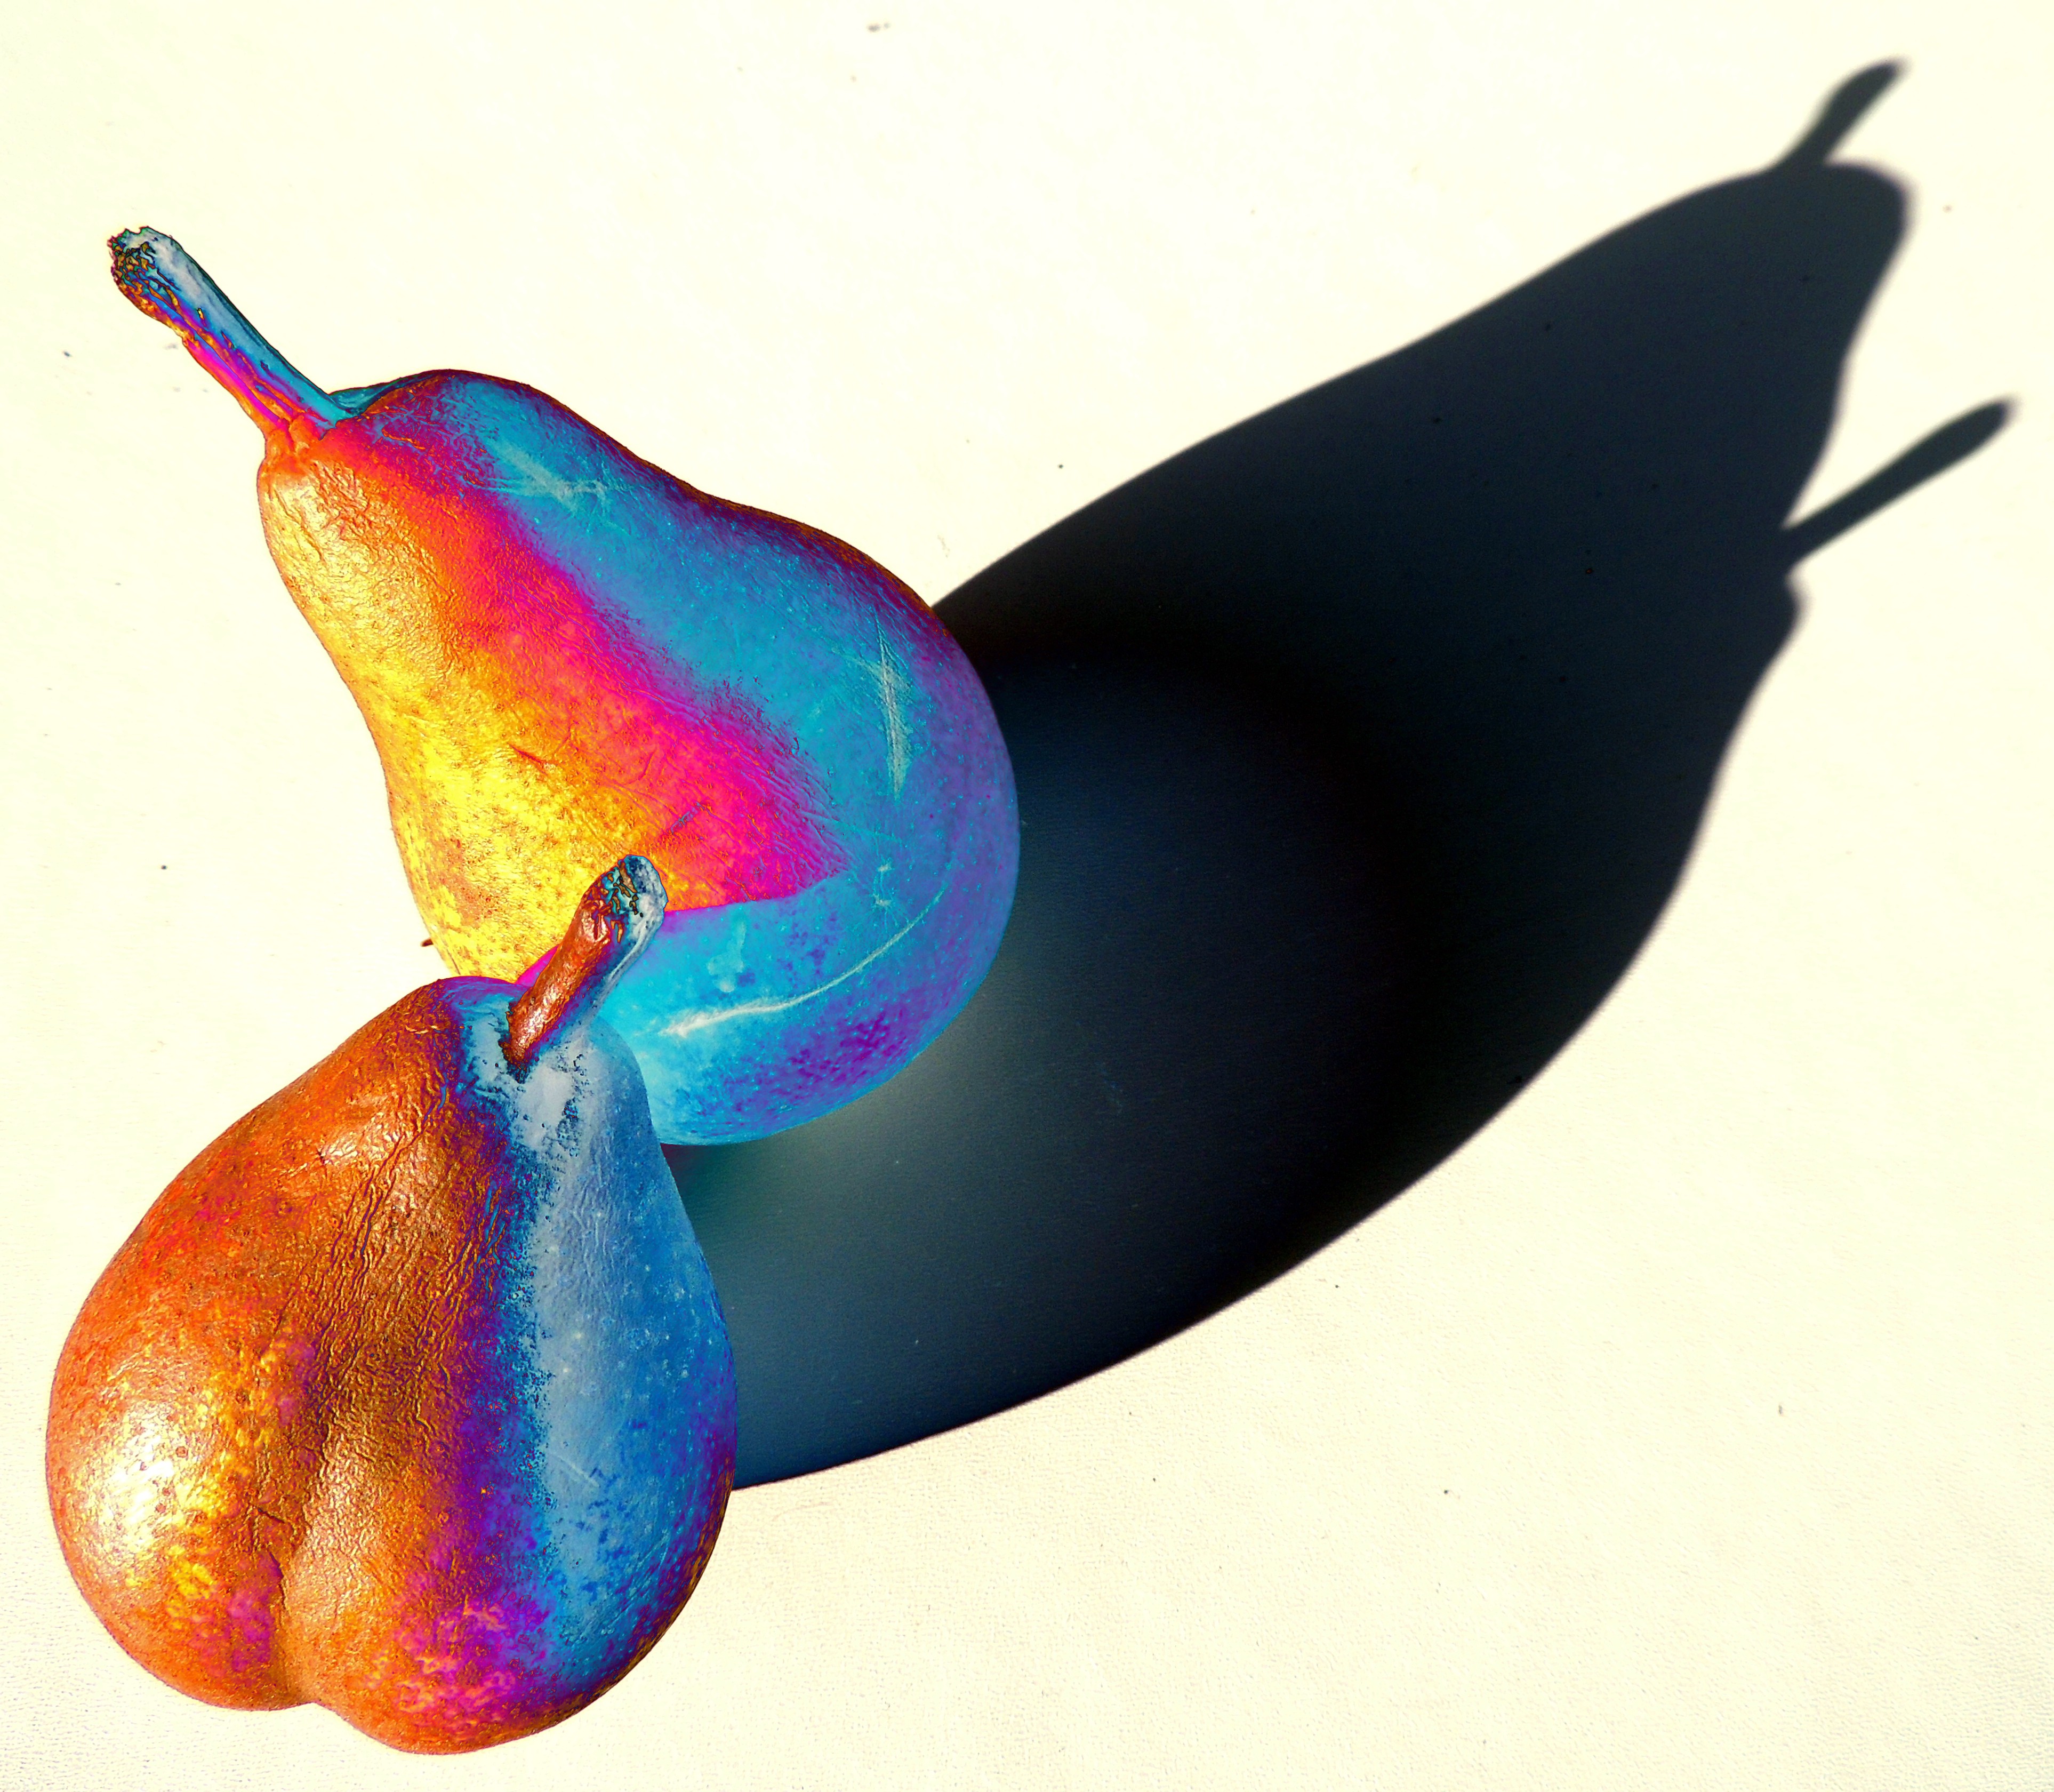
plant, fruit, food, produce, blue, illustration, organ